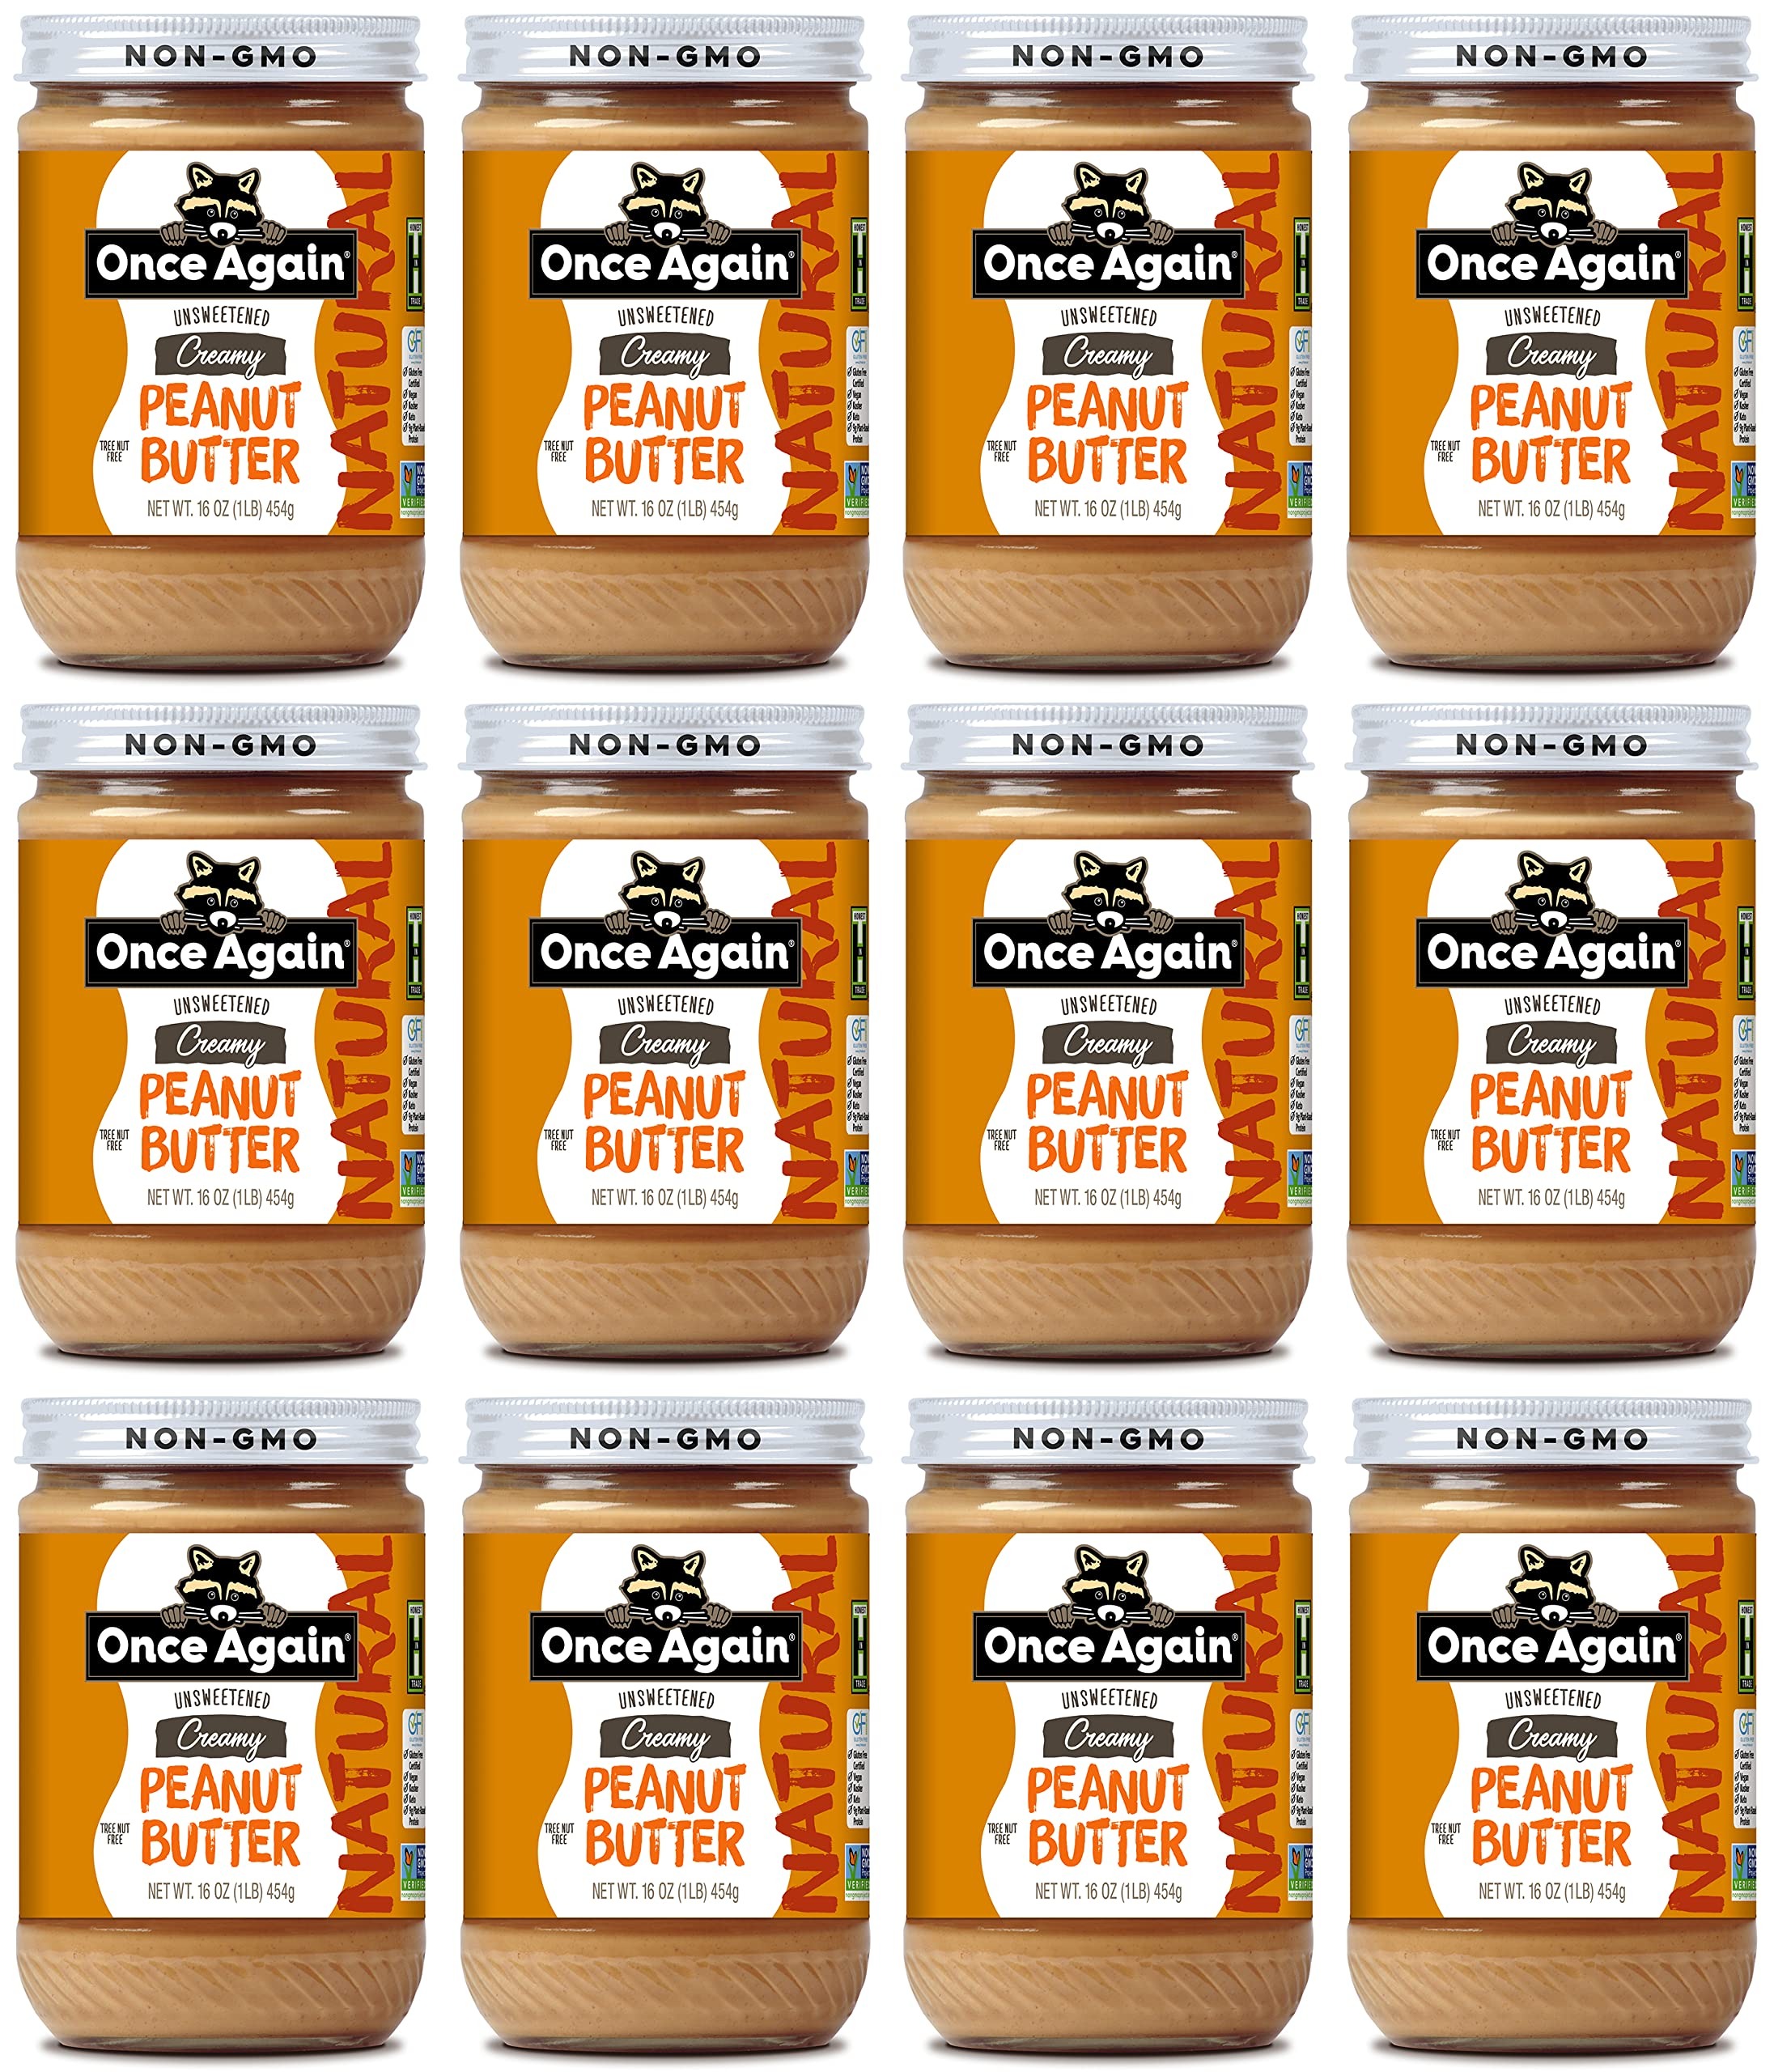
Item Name: Once Again Natural, Creamy Peanut Butter, 16oz - Lightly Salted, Unsweetened - Gluten Free Certified, Vegan, Kosher, Non-GMO Verified - Glass Jar (12 Pack)
Bullet Point 1: CREAMY PEANUT BUTTER || 16 oz deliciously creamy, natural peanut butter. Our peanut butter is made by roasting and grinding blanched, dry roasted peanuts until they are wonderfully creamy. Contains Peanuts. Produced in a Peanut-only facility
Bullet Point 2: LIGHTLY SALTED, UNSWEETENED || This product contains peanuts, with a hint of salt to bring out the exquisitely roasted flavor. Unsweetened
Bullet Point 3: ETHICALLY SOURCED || Our peanuts are sourced from Nicaragua, Argentina and the USA
Bullet Point 4: CERTIFIED || Gluten Free Certified, Vegan, Kosher, Non-GMO Verified. No added preservatives
Bullet Point 5: MINIMAL WASTE || Once Again Nut Butters are packaged in recyclable glass jars
Value: 192.0
Unit: Ounce

Price: 53.74